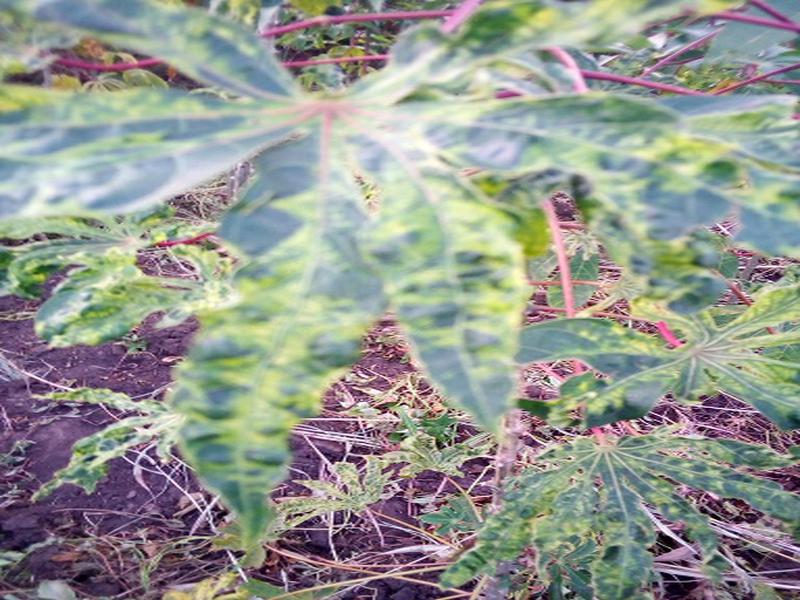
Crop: cassava
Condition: mosaic_disease